Don Jamieson (comedian)

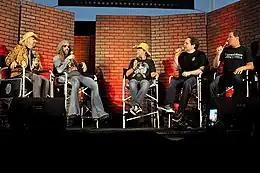
Jamieson (middle) during "That Metal Show" at Rock on the Range in 2016

Amongst Jamieson's many accomplishments are his three stand-up CD's "Live & Hilarious", "Hell Bent for Laughter", and "Communication Breakdown" on Metal Blade Records (all hit the Top 20 on iTunes and Top 10 on the Billboard comedy charts). He is sponsored by Monster Energy and True Religion.